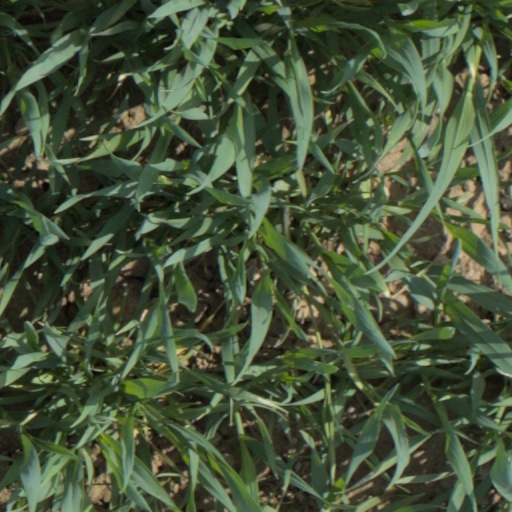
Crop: wheat